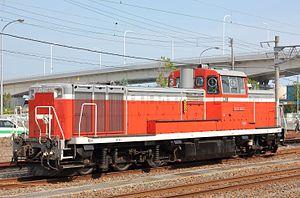
La ligne Wadamisaki est une petite ligne ferroviaire japonaise exploitée par la West Japan Railway Company dans la ville de Kobe au Japon. Elle relie la gare de Hyōgo à celle de Wadamisaki. Cette ligne est une branche de la ligne Sanyō.